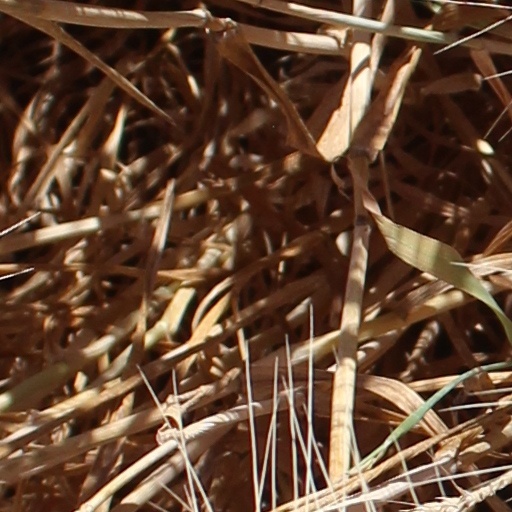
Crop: wheat